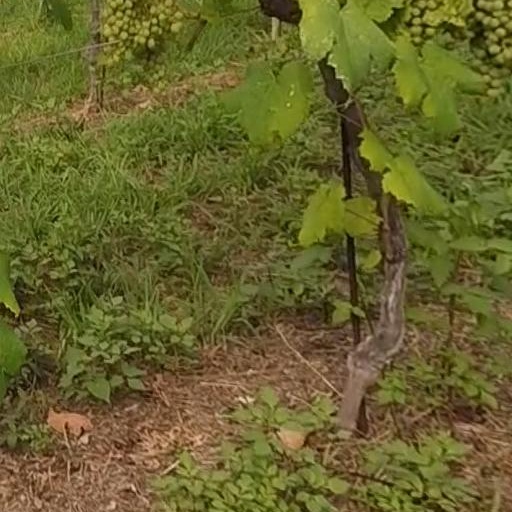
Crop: grape